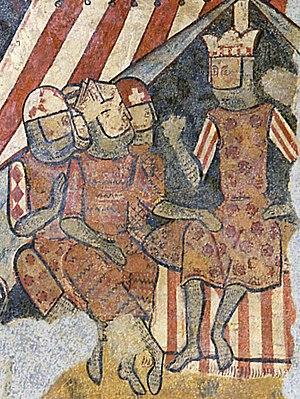
Berenguer de Palou a été évêque du Diocèse de Barcelone de 1212 à 1241. Il a débuté en tant que chanoine de la cathédrale de Sainte Eulalie de Barcelone pendant que son oncle, appelé aussi Berenguer de Palou, était évêque de la ville. Berenguer est devenu un des collaborateurs du roi Jacques Iᵉʳ d'Aragon.